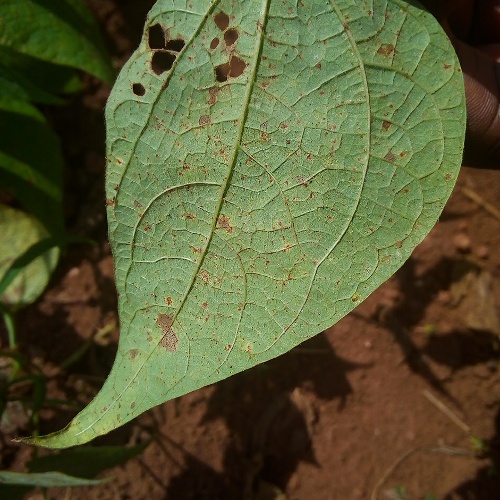
Leaf condition: bean_rust